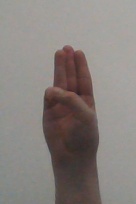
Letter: thaa